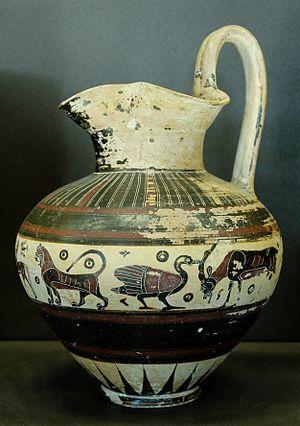
Cavalier (à peine visible tout à gauche) et animaux, peut-être une scène de chasse. Œnochoé protocorinthienne, vers 640-620 av. J.-C. Provenance